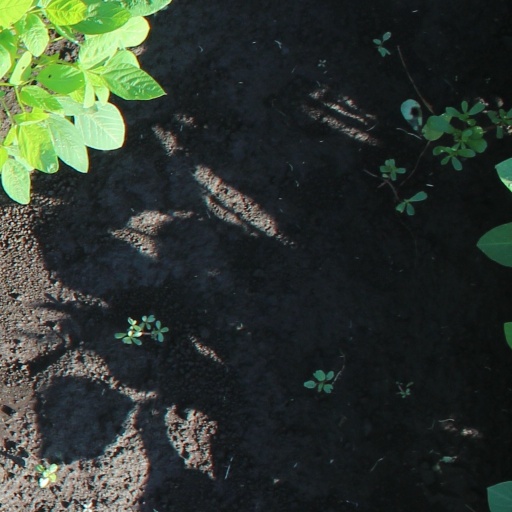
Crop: soybean